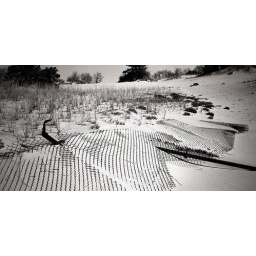
Desert day fence in sand with grasses045